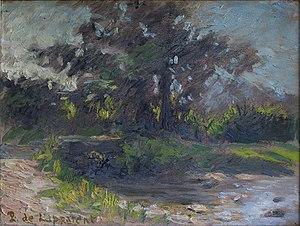
tableau
Paul de Lapparent, nom usuel de Marie Paul Cochon de Lapparent, est une artiste peintre, dessinateur, essayiste et historien d'art français, né à Paris le 31 mars 1869 et mort le 23 janvier 1946. Il a signé une part de ses œuvres des initiales P.L.